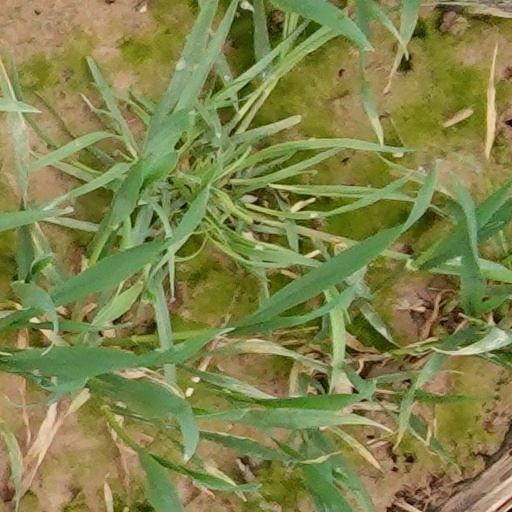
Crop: wheat